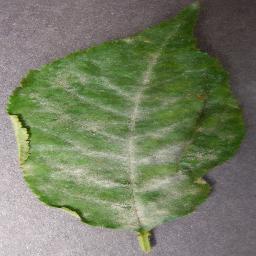
Label: Cherry___Powdery_mildew